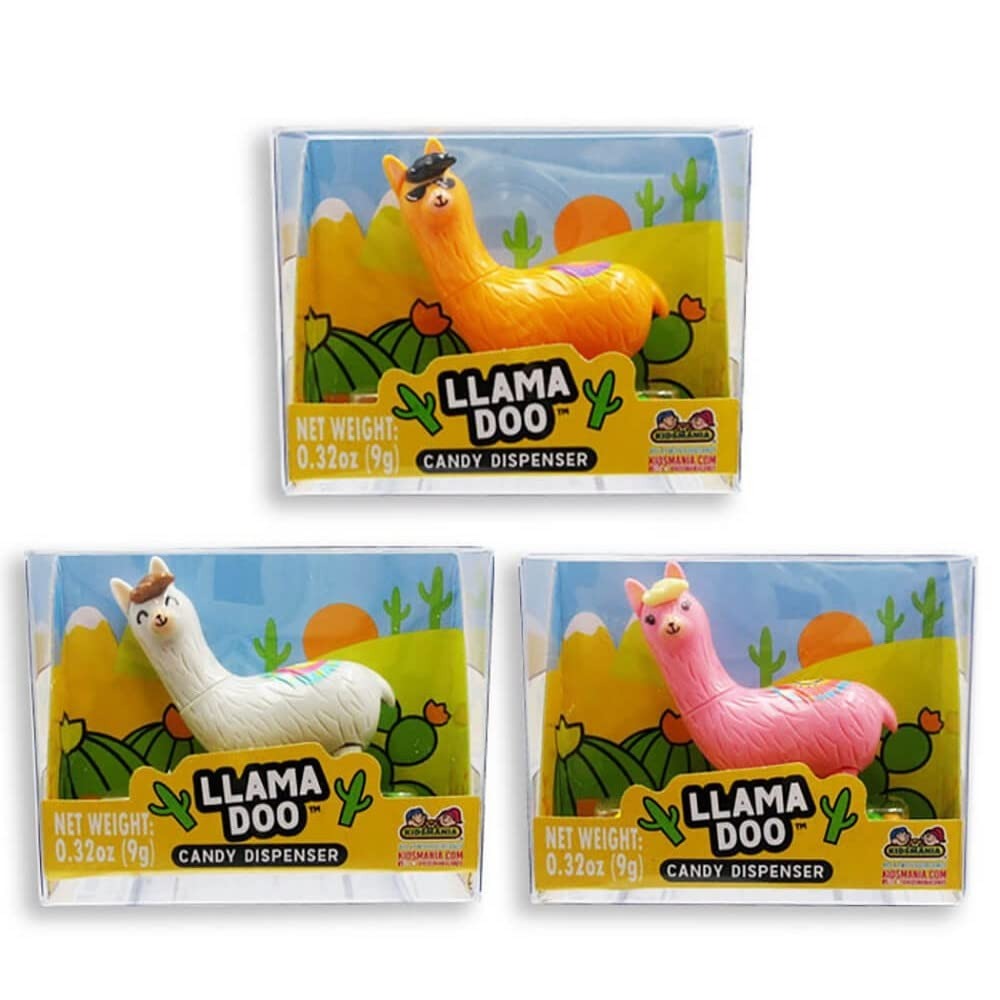
Item Name: Llama Doo Mini Candy Dispenser 0.32 oz.- Case of 12
Bullet Point 1: Most people love animals but cleaning up after them is never high on one's list. We get it, but don't let that cause you to overlook our newest novelty, Kidsmania Llama Doo!
Bullet Point 2: Each box contains an assortment of colorful Llama that, um, "poo" little tasty candy pellets when pulling their tail. It may be a little offputting, but the candy is delicious, and the Llamas are cute so let actions speak louder than our words!
Bullet Point 3: Kosher Dairy Certified
Bullet Point 4: glucose syrup, magnesium stearate, citric acid, artificial flavors, gum arabic, shellac, monoglycel ester, carnauba wax, artificial colors (fd&c yellow 5, yellow 6, blue 1)
Bullet Point 5: Allergen Information: This product may contain traces of gluten, soy, peanuts, treenuts, and seed
Product Description: Most people love animals but cleaning up after them is never high on one's list. We get it, but don't let that cause you to overlook our newest novelty, Kidsmania Llama Doo! Each box contains an assortment of colorful Llama that, um, "poo" little tasty candy pellets when pulling their tail. It may be a little offputting, but the candy is delicious, and the Llamas are cute so let actions speak louder than our words! Kosher Dairy Certified Three styles: Pink, White, and Tan
Value: 12.0
Unit: Count

Price: 29.47